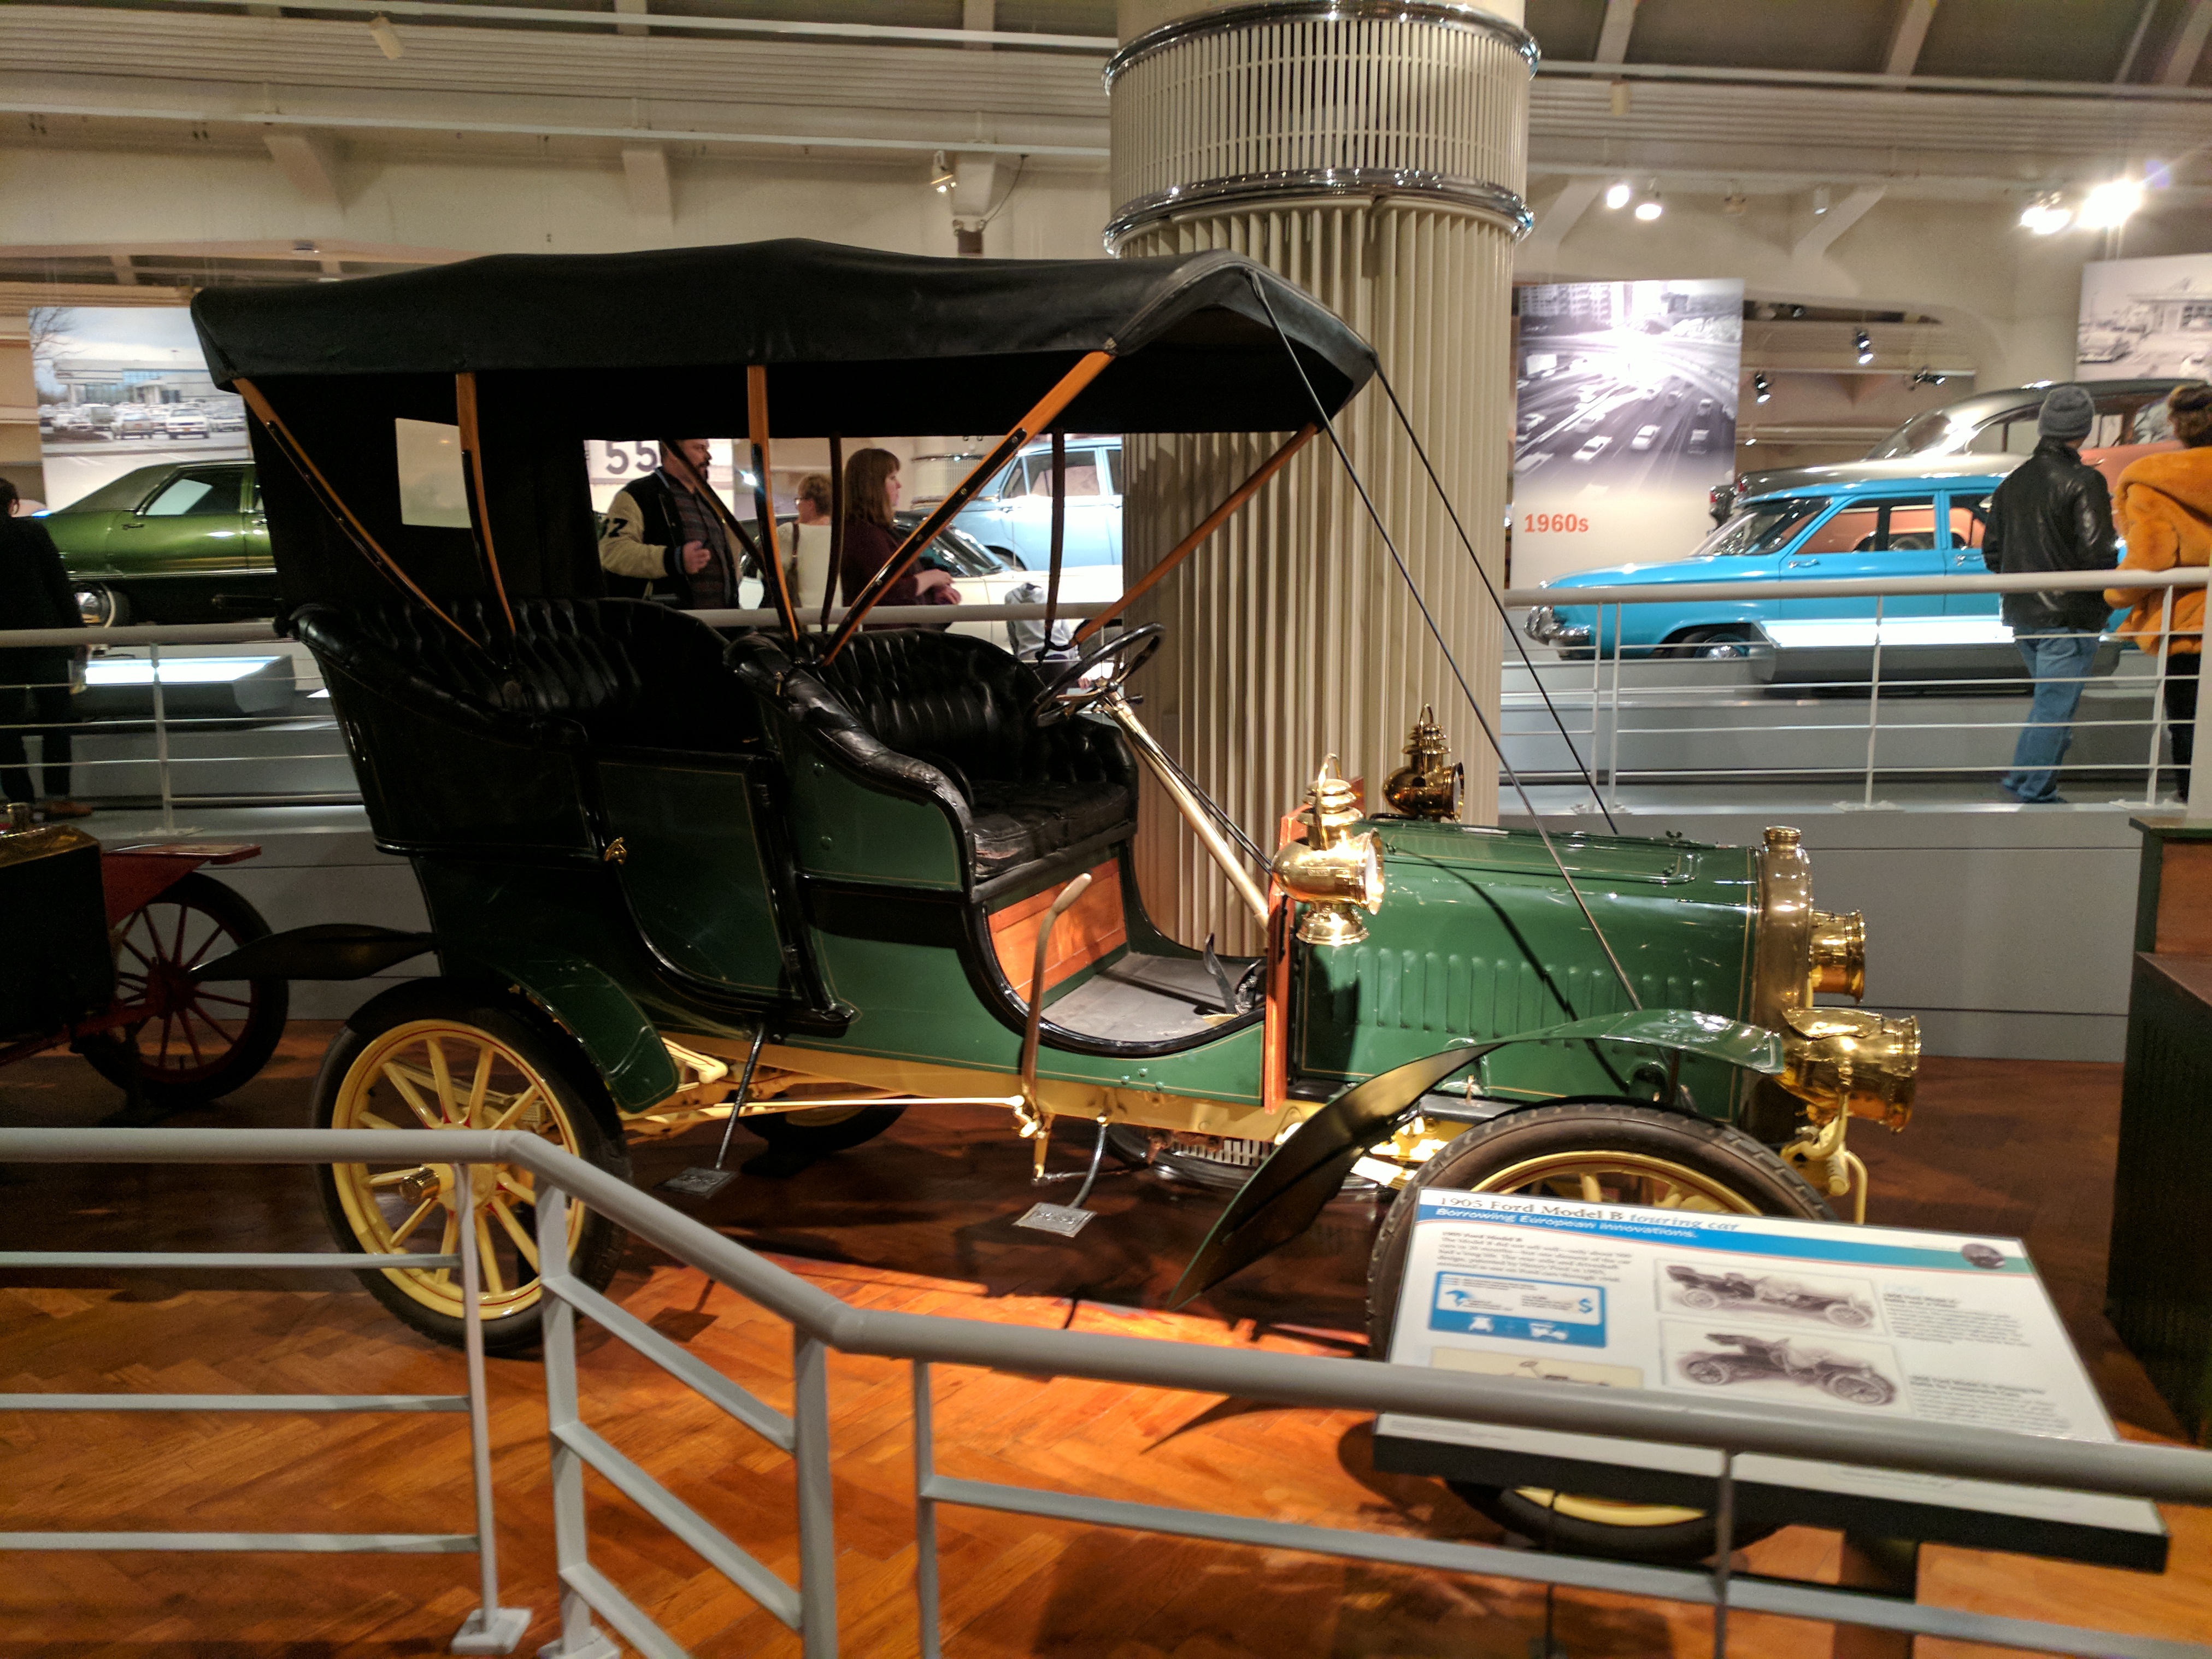
ford, museum, car, cars, auto, automobile, automobiles, machine, machines, vehicle